Sunglasses

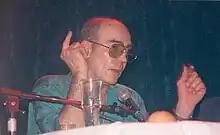
Hunter S. Thompson was known for wearing yellow-tinted driving glasses.

Fashion trends can be another reason for wearing sunglasses, particularly designer sunglasses from high-end fashion brands. Sunglasses of particular shapes may be in vogue as a fashion accessory. The relevance of sunglasses within the fashion industry has included prominent fashion editors' reviews of annual trends in sunglasses as well as runway fashion shows featuring sunglasses as a primary or secondary component of a look. Fashion trends can also draw on the "cool" image of sunglasses and association with a particular lifestyle, especially the close connection between sunglasses and beach life. In some cases, this connection serves as the core concept behind an entire brand.